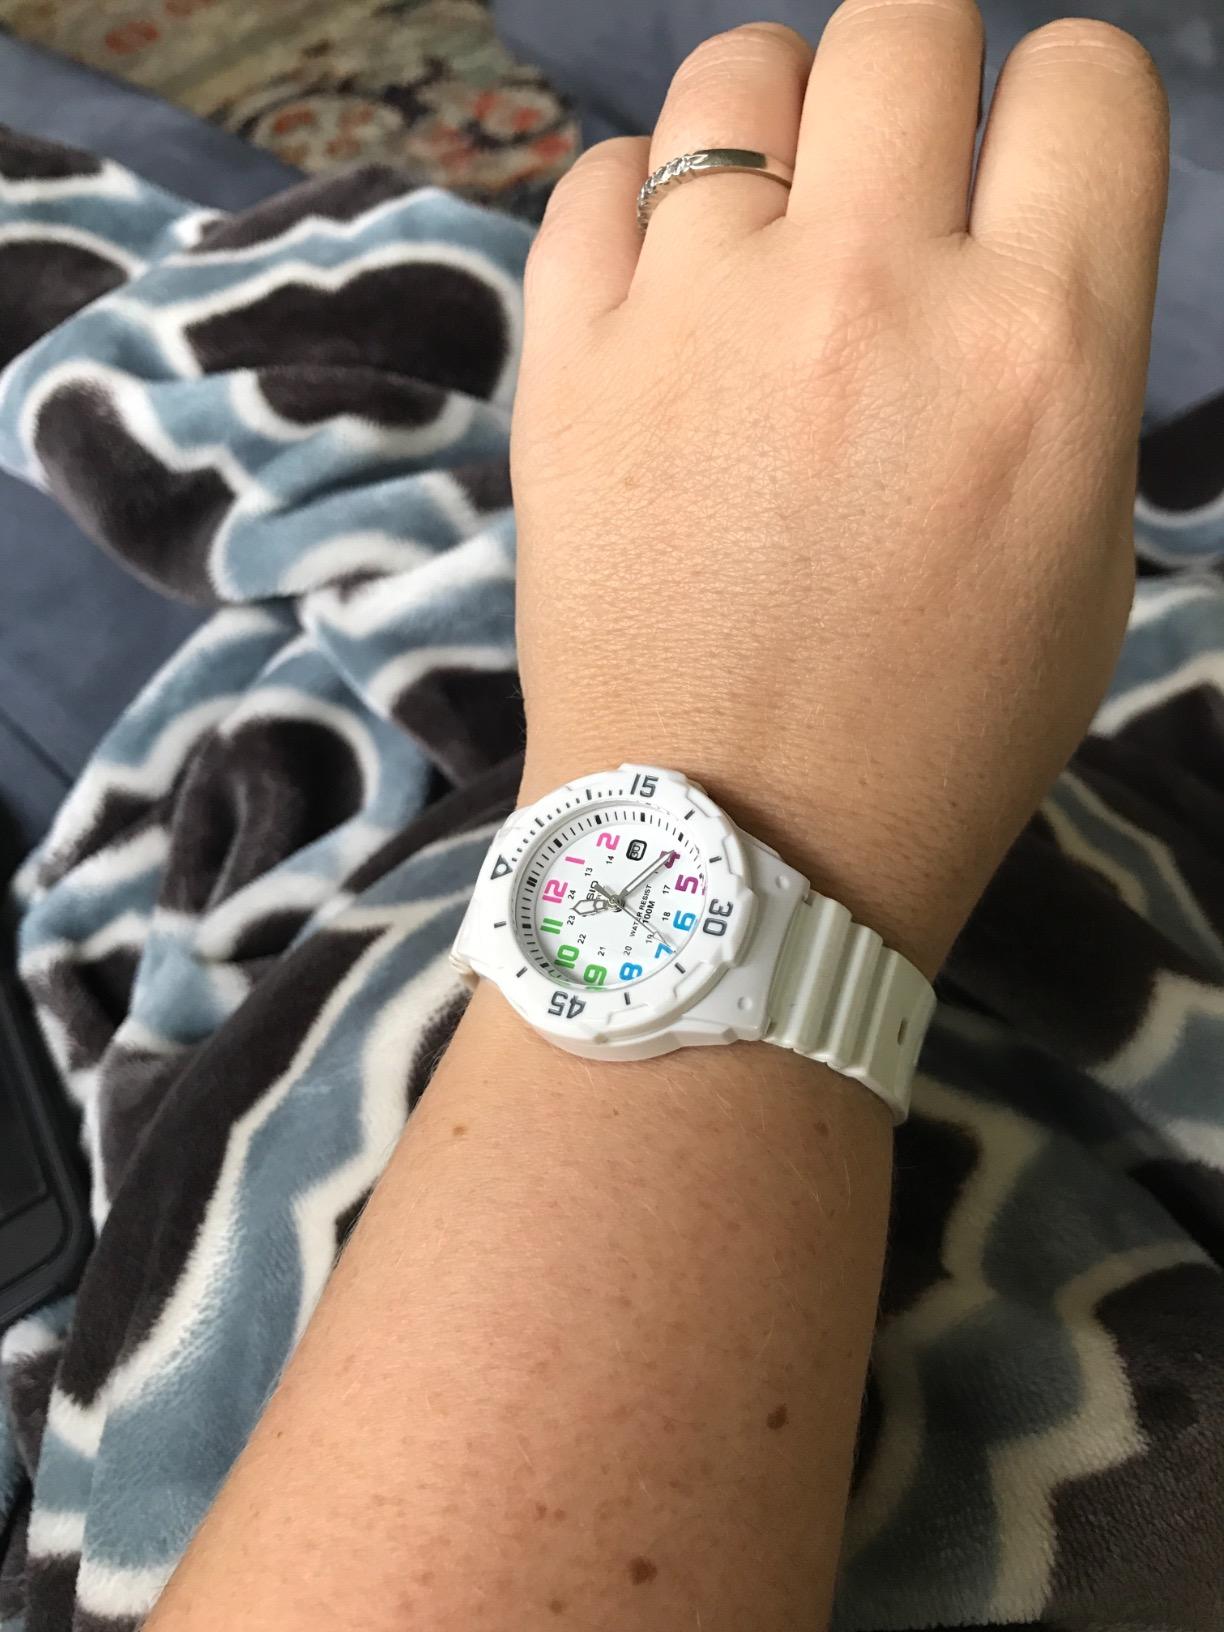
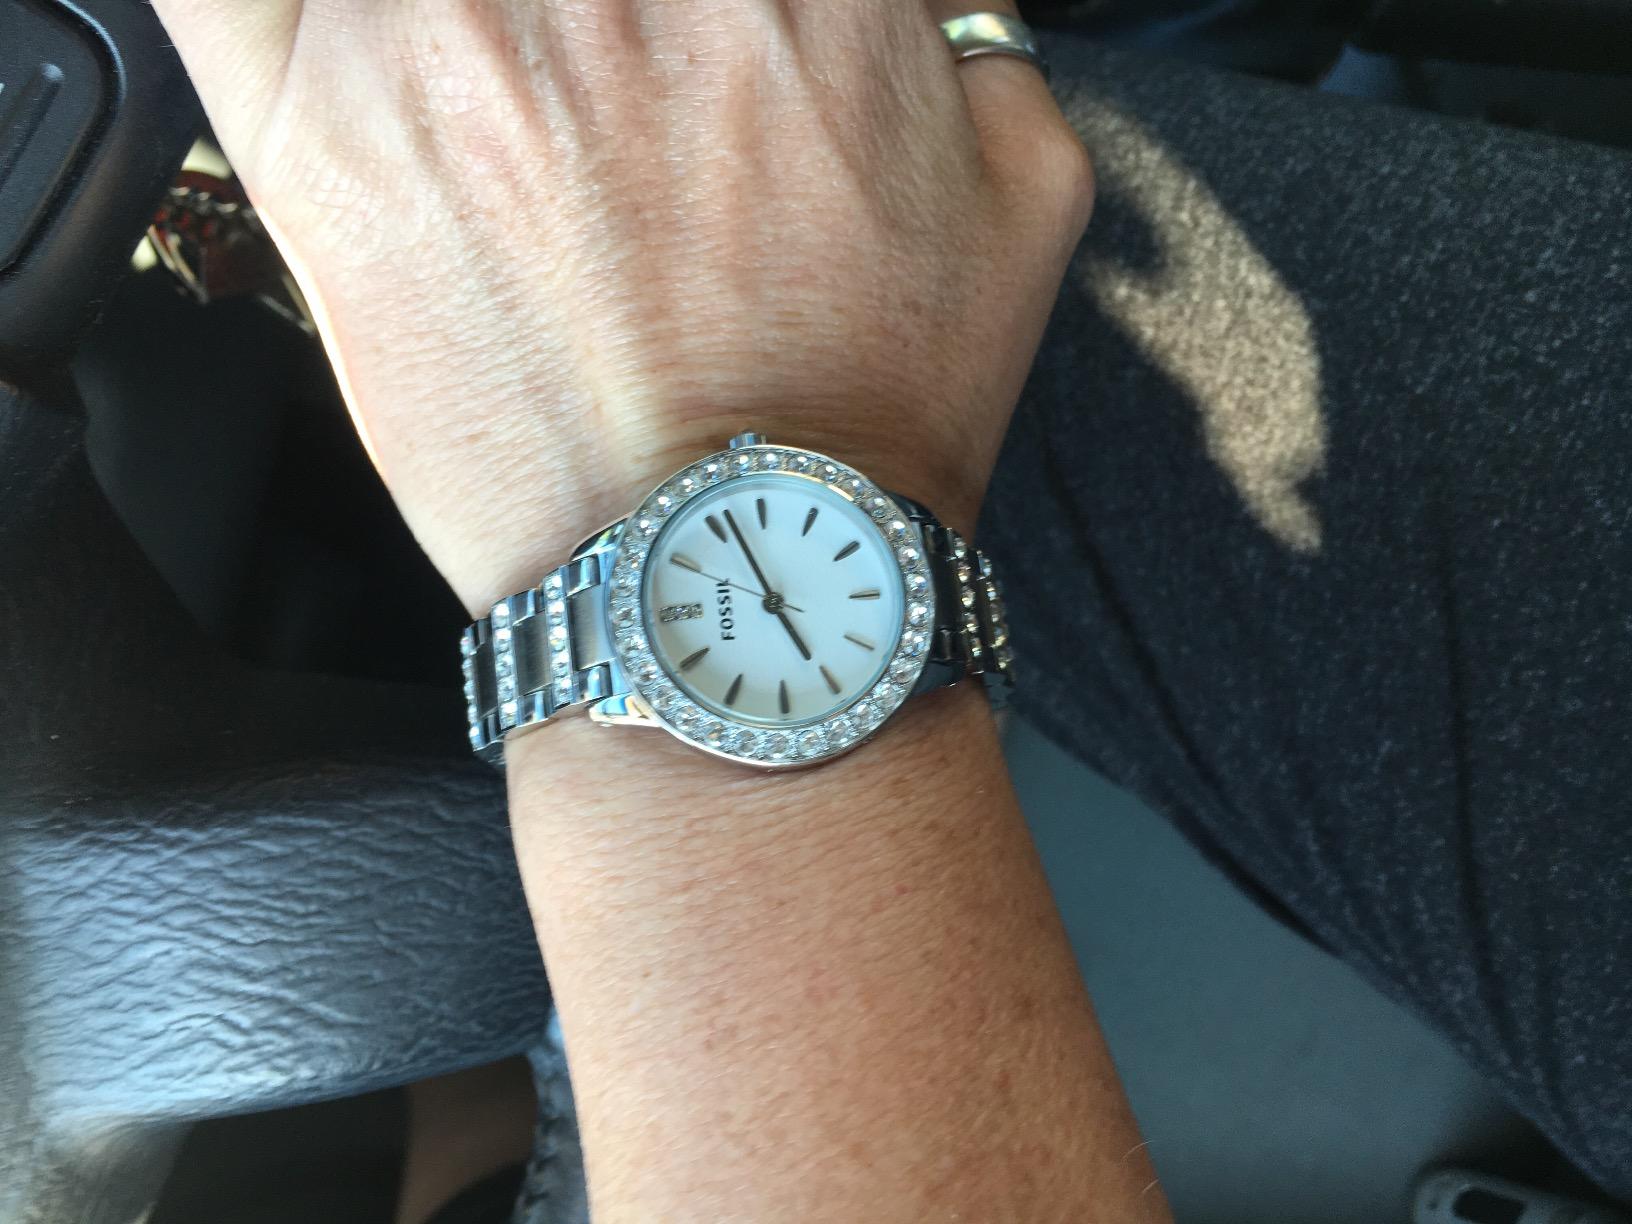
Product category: accessories_watch
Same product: no